Manilkara hexandra

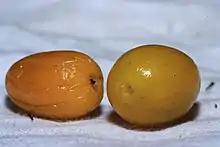
Fruits of Manilkara hexandra

Manilkara hexandra is a tree species in the tribe Sapoteae, in the family Sapotaceae. It is native to much of the Indian subcontinent: Bangladesh, India, and Sri Lanka; Indo-China: Cambodia, Myanmar, Thailand and Vietnam. Its vernacular names vary regionally; for example "Palu", "Palai"(பாலை) in Tamil or "Rayan" (පලු) in Sinhalese, "Kshir Kul" or "Khir Kul" ("ক্ষীর কুল" বা "খির কুল") in Bengali. It is locally known as the Khirni tree in parts of Bangladesh and India. In the Tamil language it is called "Ulakkaippaalai" or "Kanuppaalai."